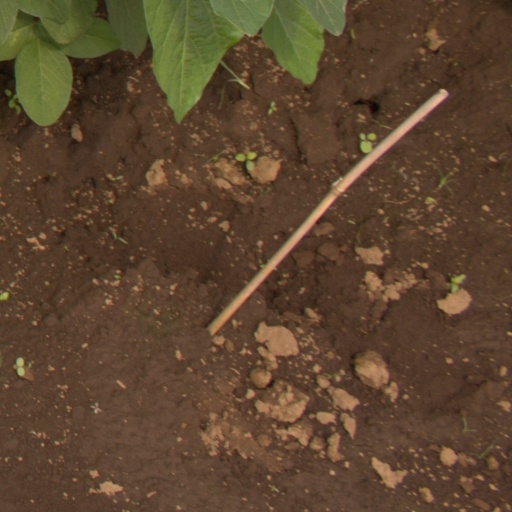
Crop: soybean